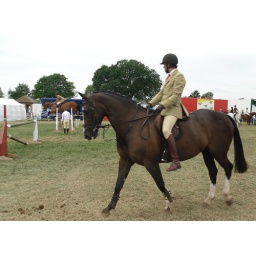
Horse and jumping horse in background